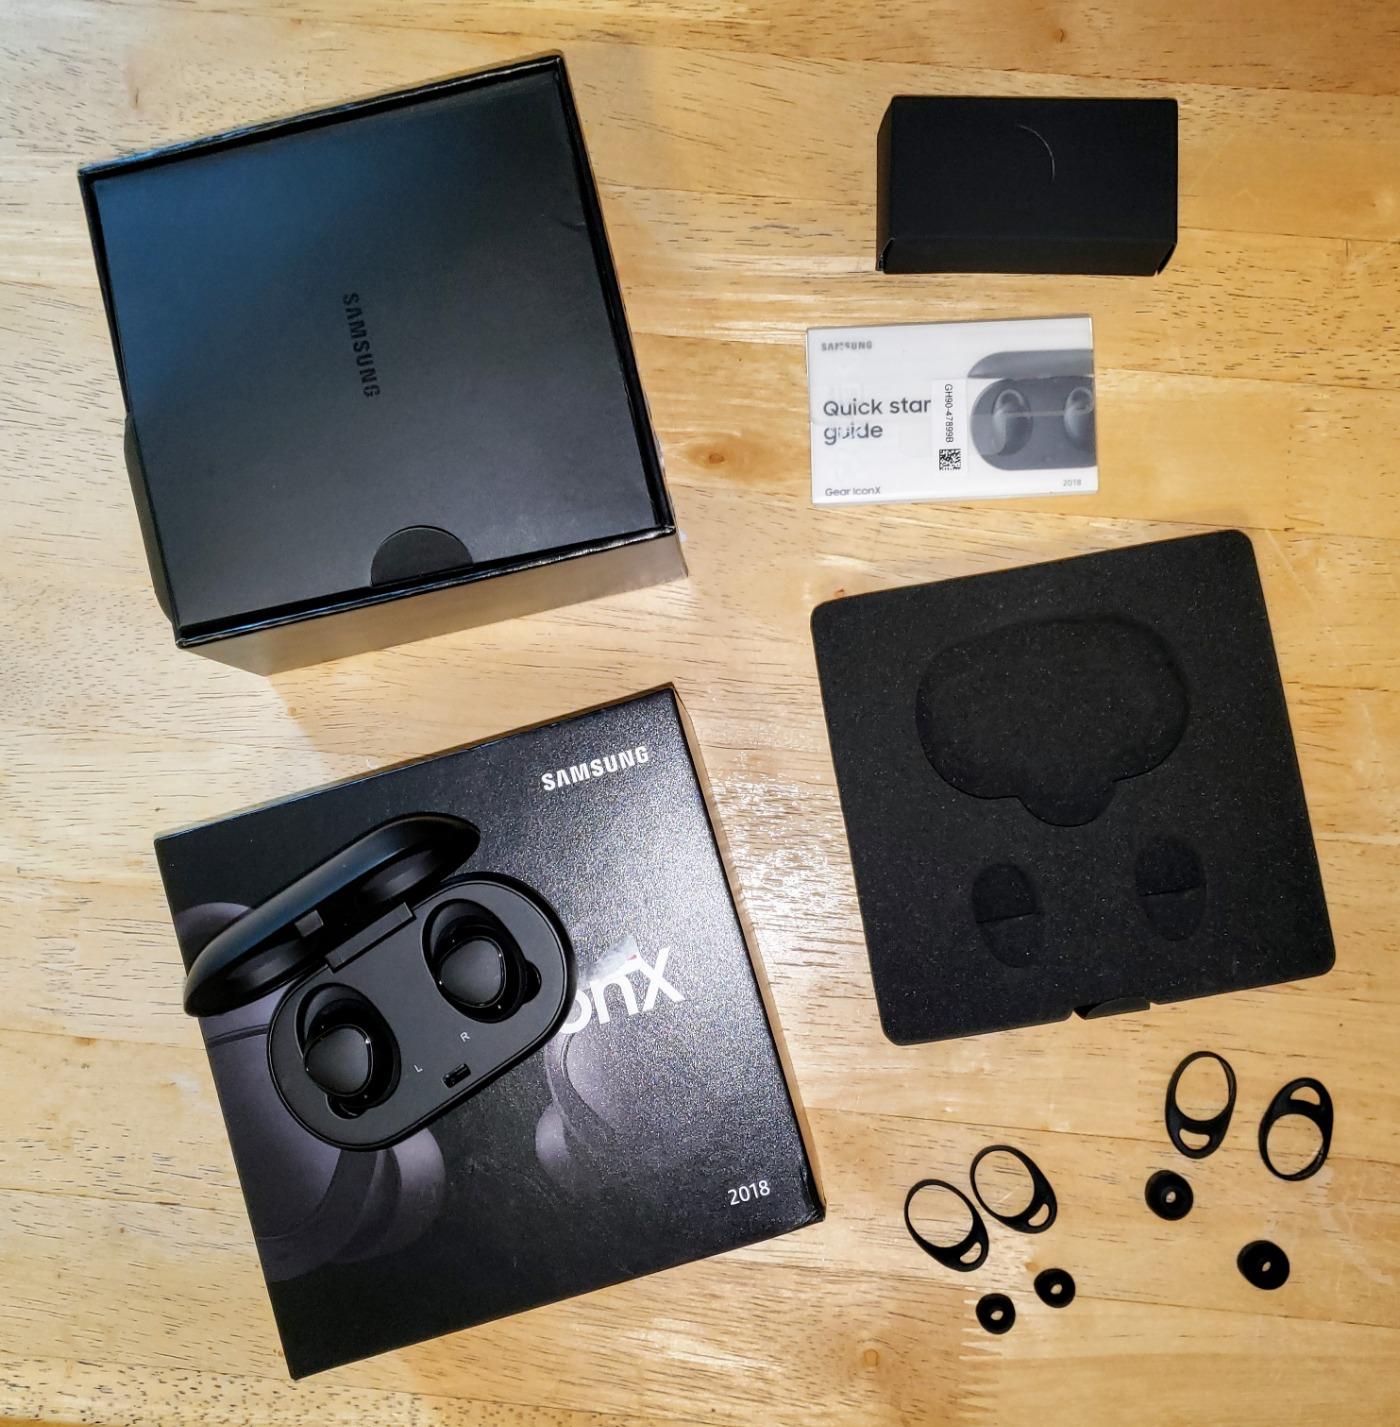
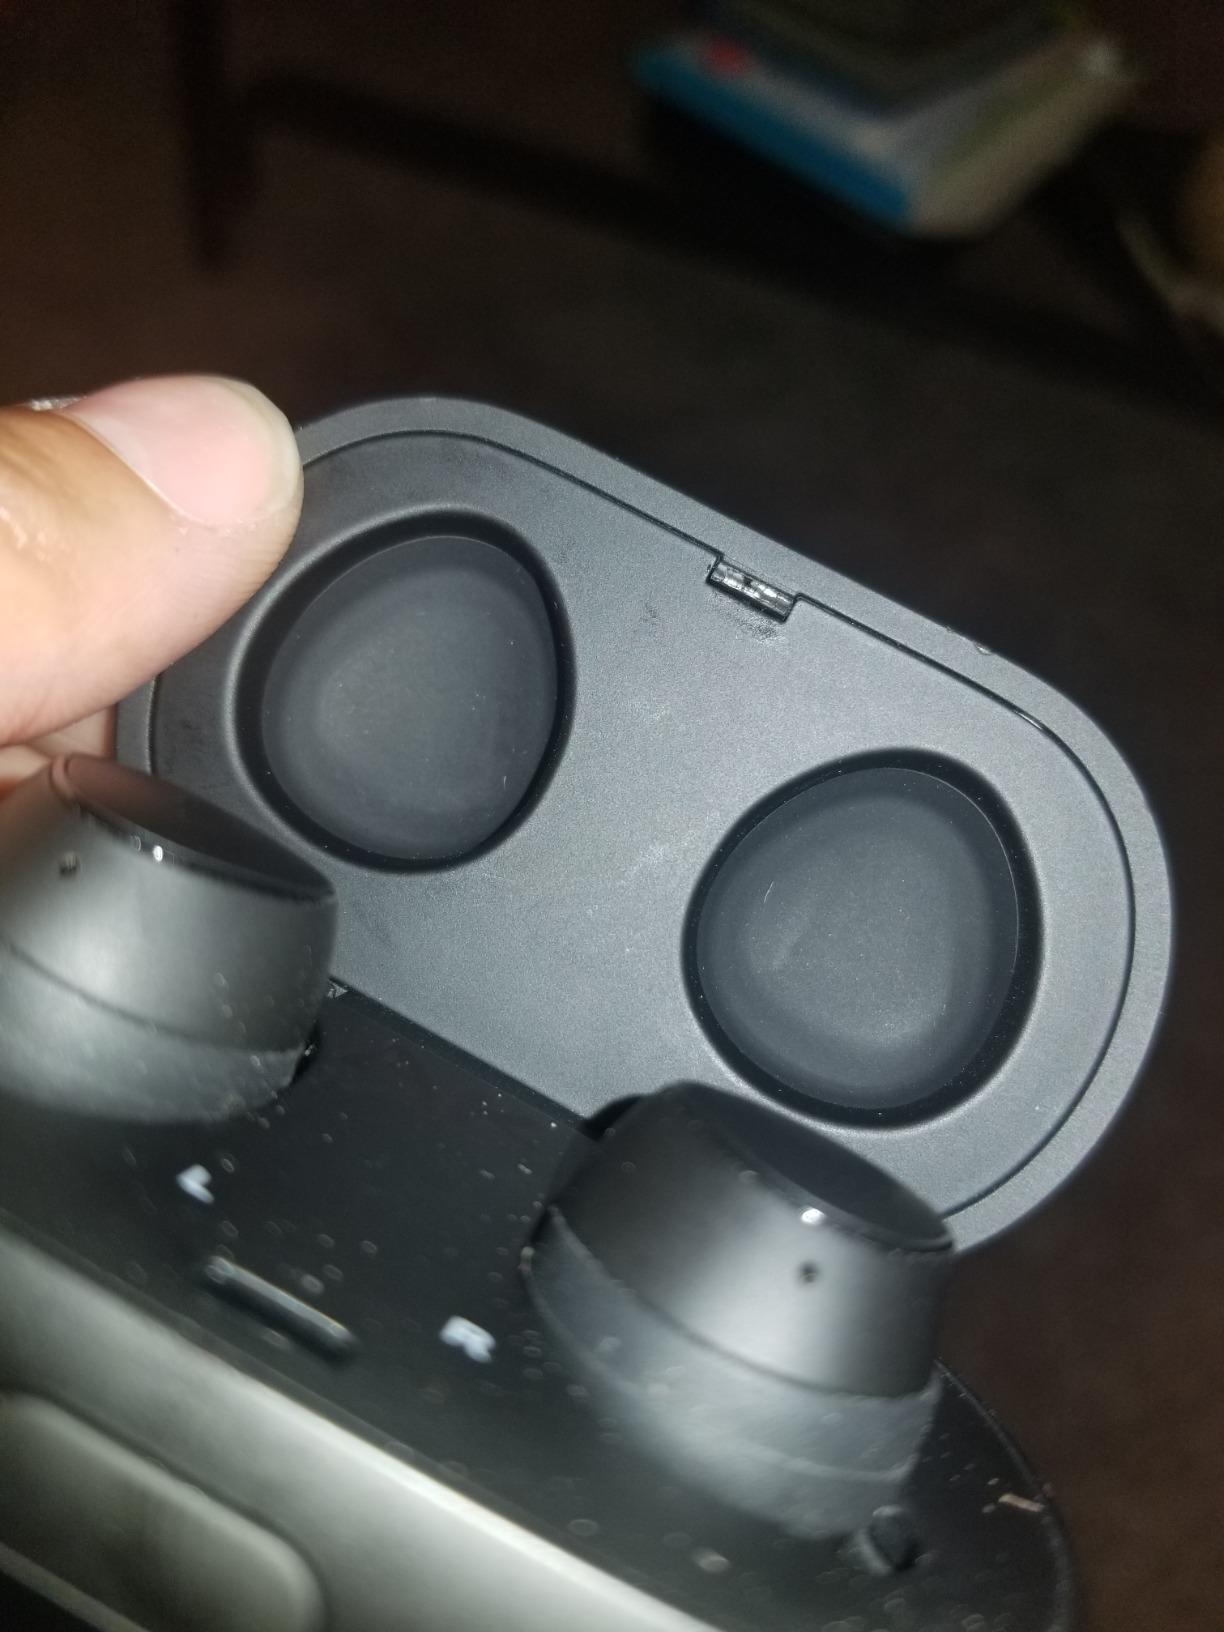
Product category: earbuds
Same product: yes